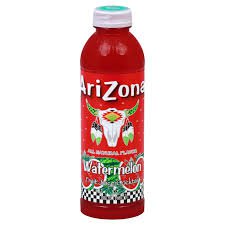
Label: Watermelon